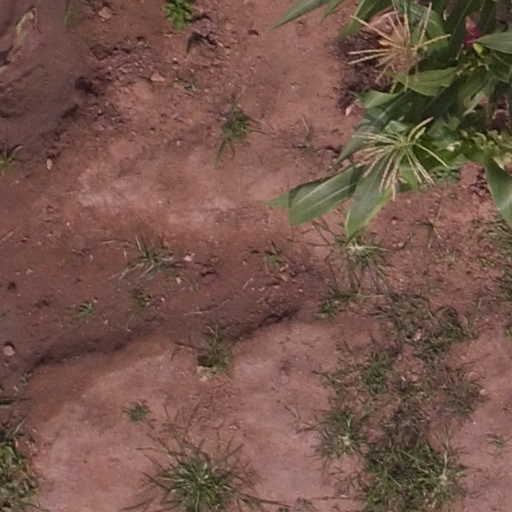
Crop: maize; corn